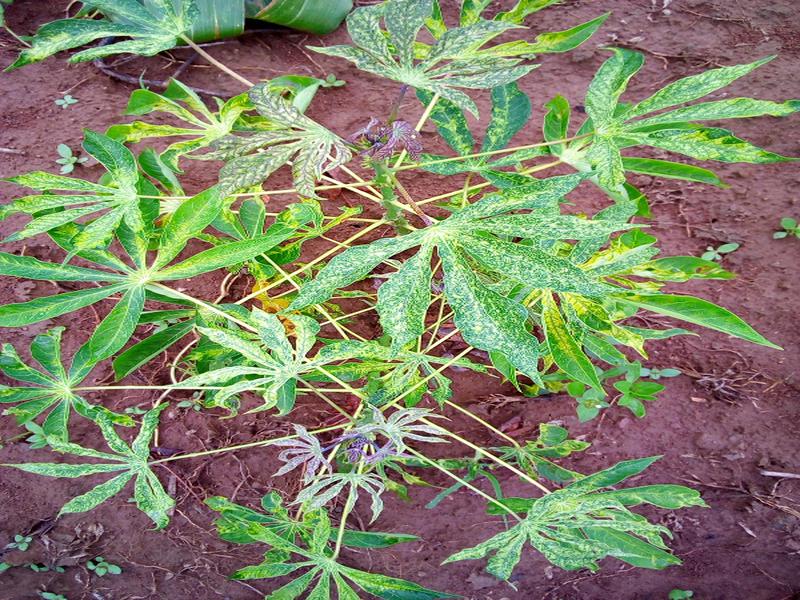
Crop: cassava
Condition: green_mottle